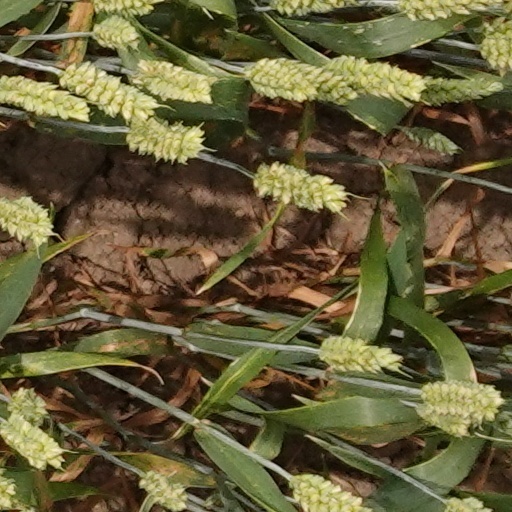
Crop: wheat